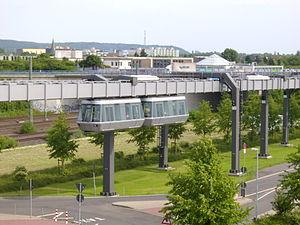
Ci-après la liste des monorails en service dans le monde. Ce système particulier de transport guidé est comparable au chemin de fer en dépit de son infrastructure spécifique.
"Le Sky-Train est un monorail suspendu de type SIPEM ou ""H-Bahn"" qui relie les différentes aérogares de l'aéroport international de Düsseldorf à la gare Düsseldorf Flughafen. Il a été mis en service le 1ᵉʳ juillet 2002.